Fougères

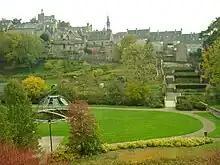
The Val Nançon

A sizable section of the town wall survives, stretching from the château in the lower town, up the hill to surround the upper town. Medieval citizens in the lower town were outside the fortifications and had to retreat into the fortress in times of trouble. The gate of the 15th century with a double drawbridge presents many defenses including moats, embrasures, machicolations, etc., and a protective Virgin turned outwards. It is the only fortified town gate which is left.